Marco Sansovini

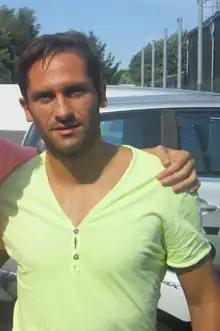
Sansovini in 2013

Marco Sansovini (born 17 June 1980) is an Italian professional footballer who last played as striker for Italian Serie D club San Nicolò Notaresco.